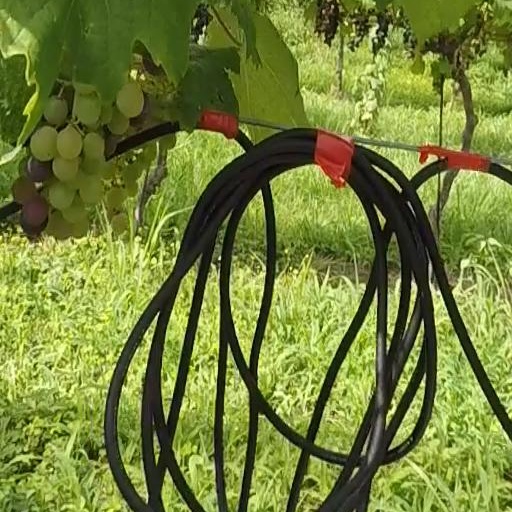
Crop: grape